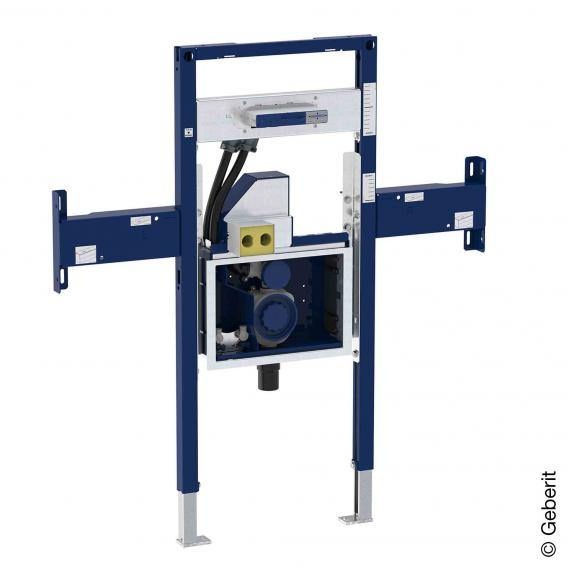
Geberit Duofix Element For One Washbasin And Wall-Mounted Basin Fitting
Product Features • For drywall • For installation in medium-height on-the-wall installations or Geberit Duofix system walls • Suitable for barrier-free construction • For Geberit ONE washbasins, vanity washbasins and wall-mounted fittings; Features • Self-supporting, powder-coated frame • Frame with Ø 9 mm boreholes to fix in wood frame structure • Galvanised supports • Supports are adjustable from 0-20 cm • Rotatable foot plates • Foot plate depth compatible with installation in U profiles UW 50 and UW 75 and Geberit Duofix system rails • Height adjustable traverse for fitting • Pre-assembled mounting for wall-mounted fitting • Concealed odour trap with service opening • Concealed housing for Geberit ONE washbasin fitting, pre-assembled • Connecting pipes between concealed housing and pre-assembled mounting for wall-mounted fitting • Built-in wall box with PE connection pipe, Ø 50 / 56 mm • Universal 1/2" water connection at bottom of concealed housing • Shut-off units integrated in concealed housing • Electrojunction box in concealed housing Product Data Sheet Assembly Instructions
Brand: Geberit
Category: Hardware > Plumbing > Plumbing Fittings & Supports > In-Wall Carriers & Mounting Frames > In-Wall Carriers